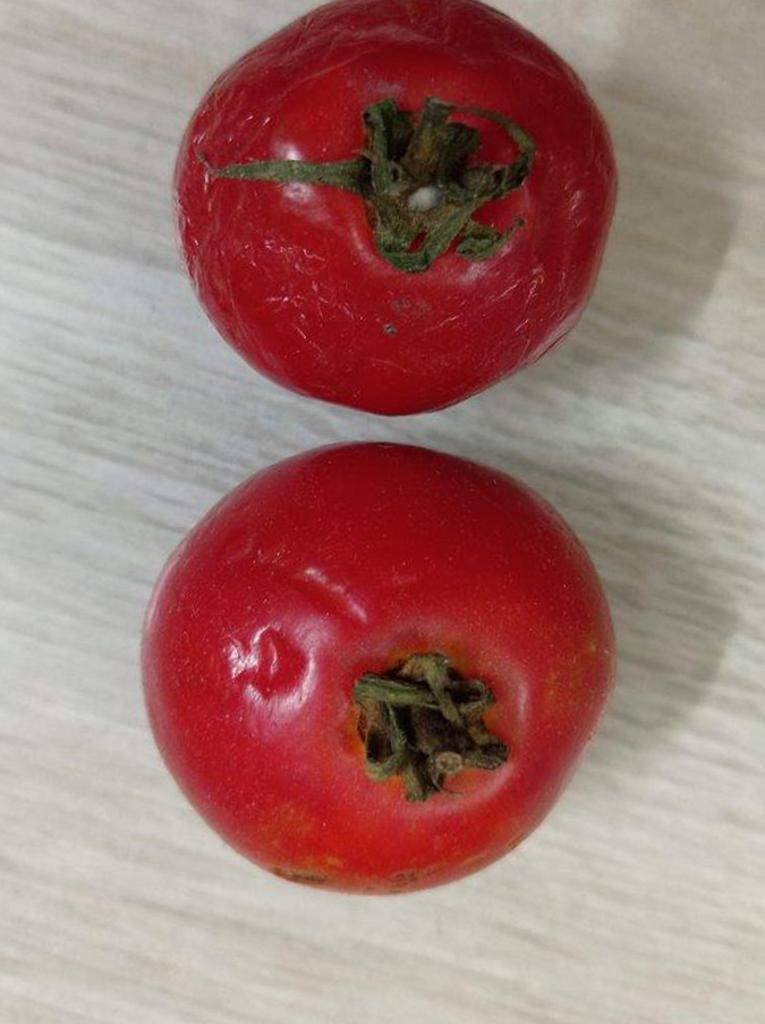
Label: Rotten